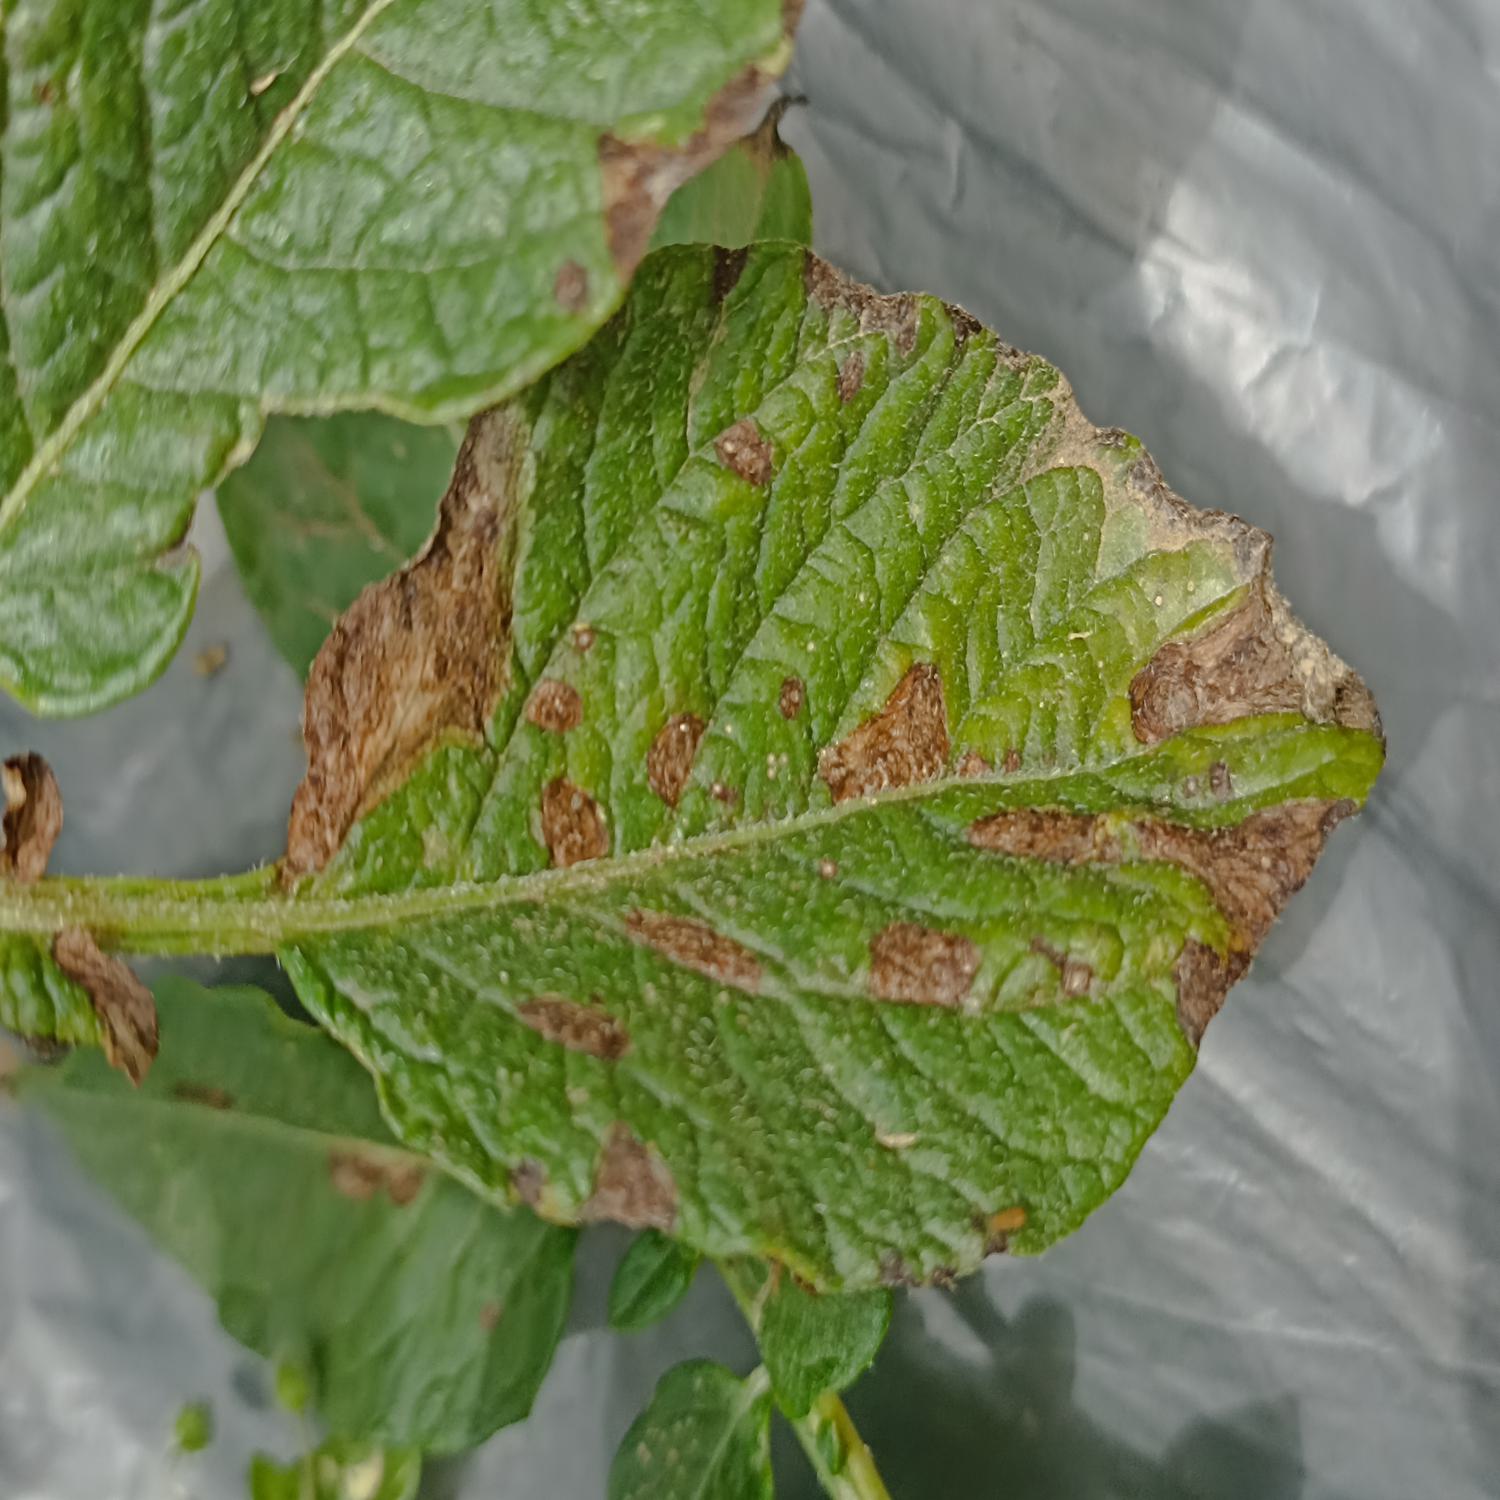
Label: Fungi